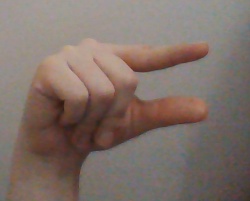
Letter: dal